Château Deganne

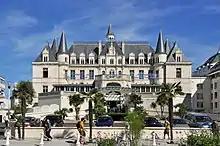

Château Deganne is a château in Gironde, Nouvelle-Aquitaine, France.